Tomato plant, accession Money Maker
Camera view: vertical (180 deg); turntable rotation: 240 degrees
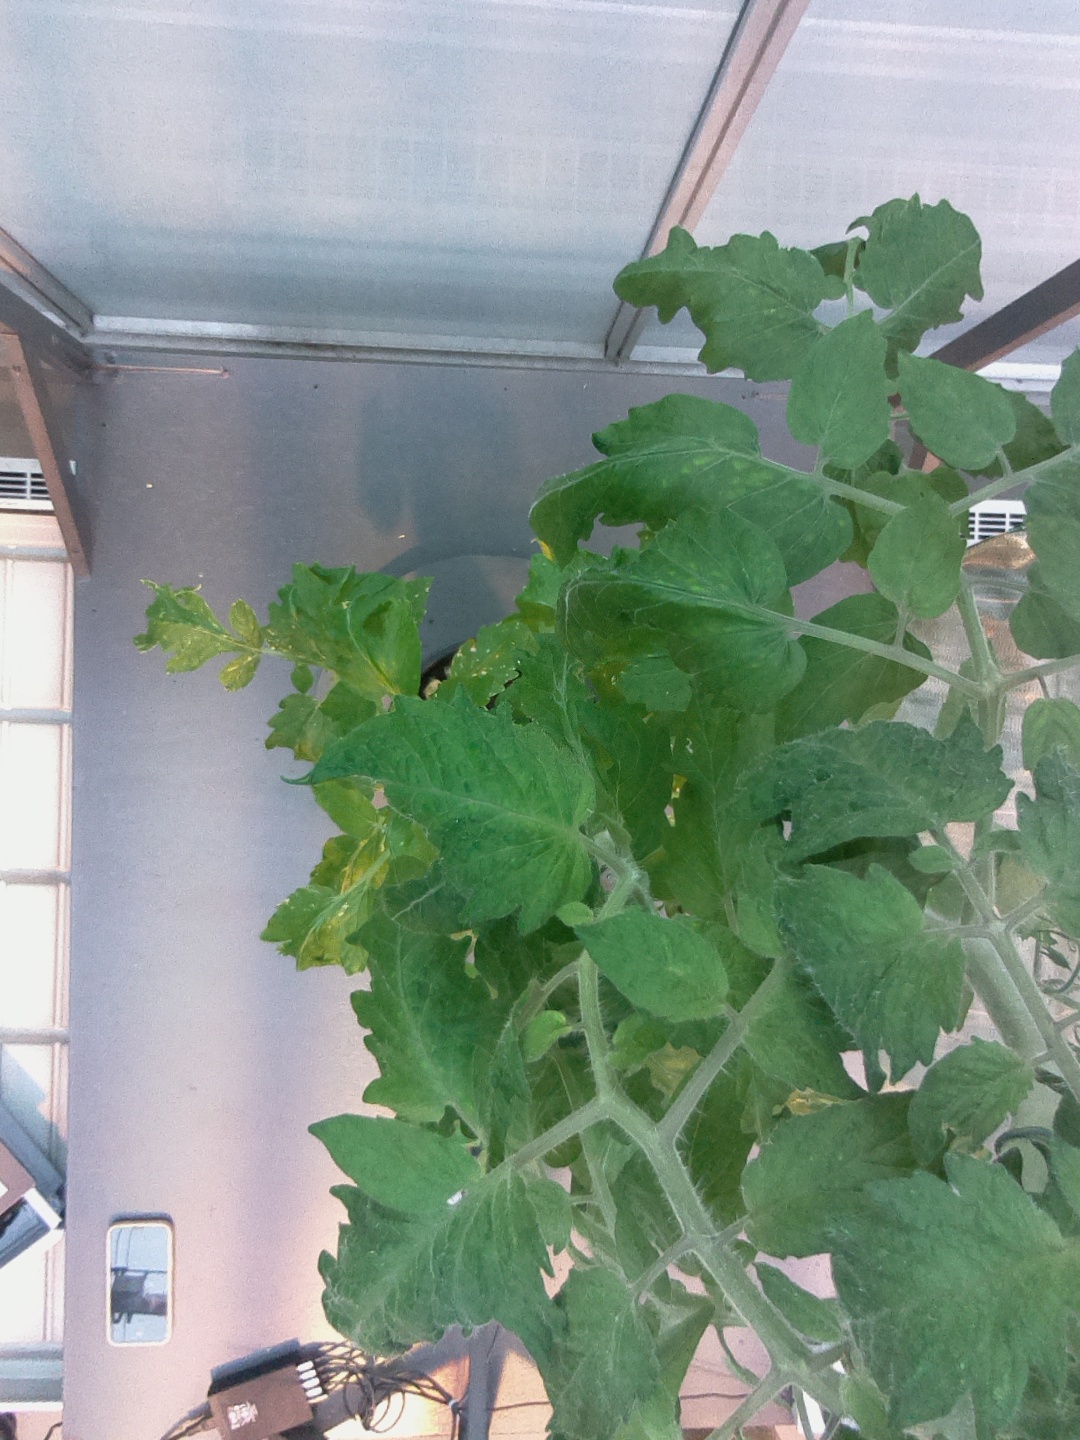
BBCH growth stage 67: Full flowering, 70%-80% of flowers open, more petals falling